Marketing mix

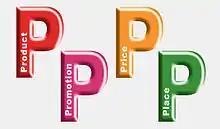
The 4Ps have been the cornerstone of the managerial approach to marketing since the 1960s

Although the idea of marketers as "mixers of ingredients" caught on, marketers could not reach any real consensus about what elements should be included in the mix until the 1960s. Early schemas to define mix include: